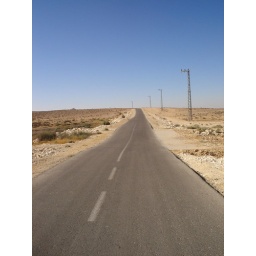
Our last day in town, on our way to plant trees in the desert.